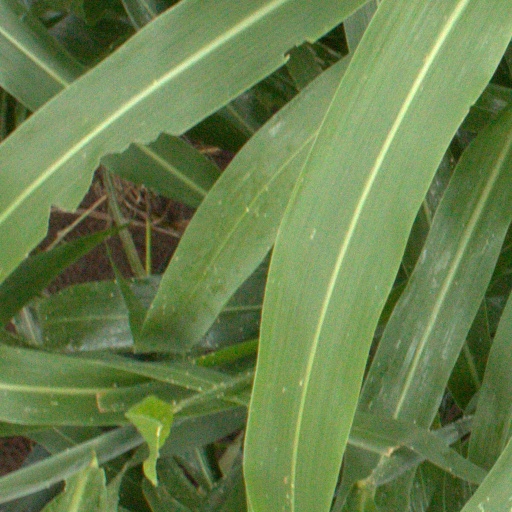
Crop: sorghum